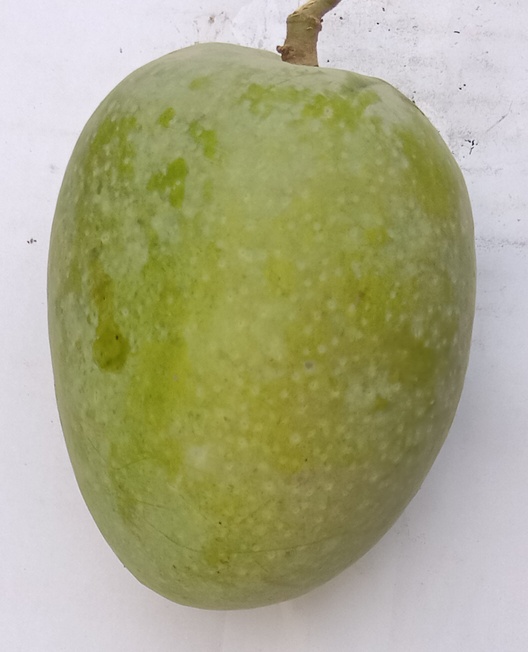
Mango variety: Anwar Ratool